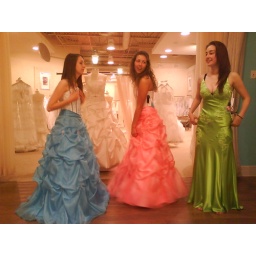
the dress in green was the best